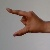
The image shows a hand gesture representing the letter 'Z' in Indian Sign Language.